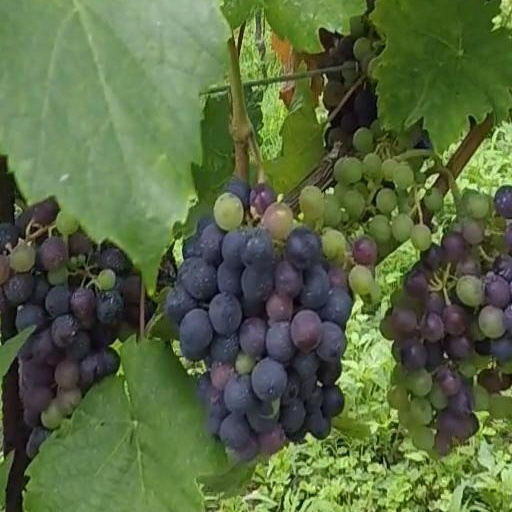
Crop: grape